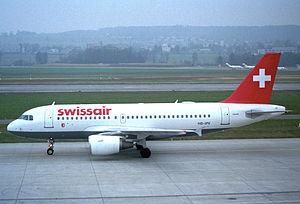
L'Airbus A319 est une version raccourcie de l'A320.